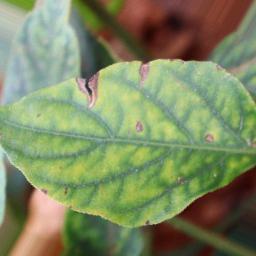
Label: nutritional